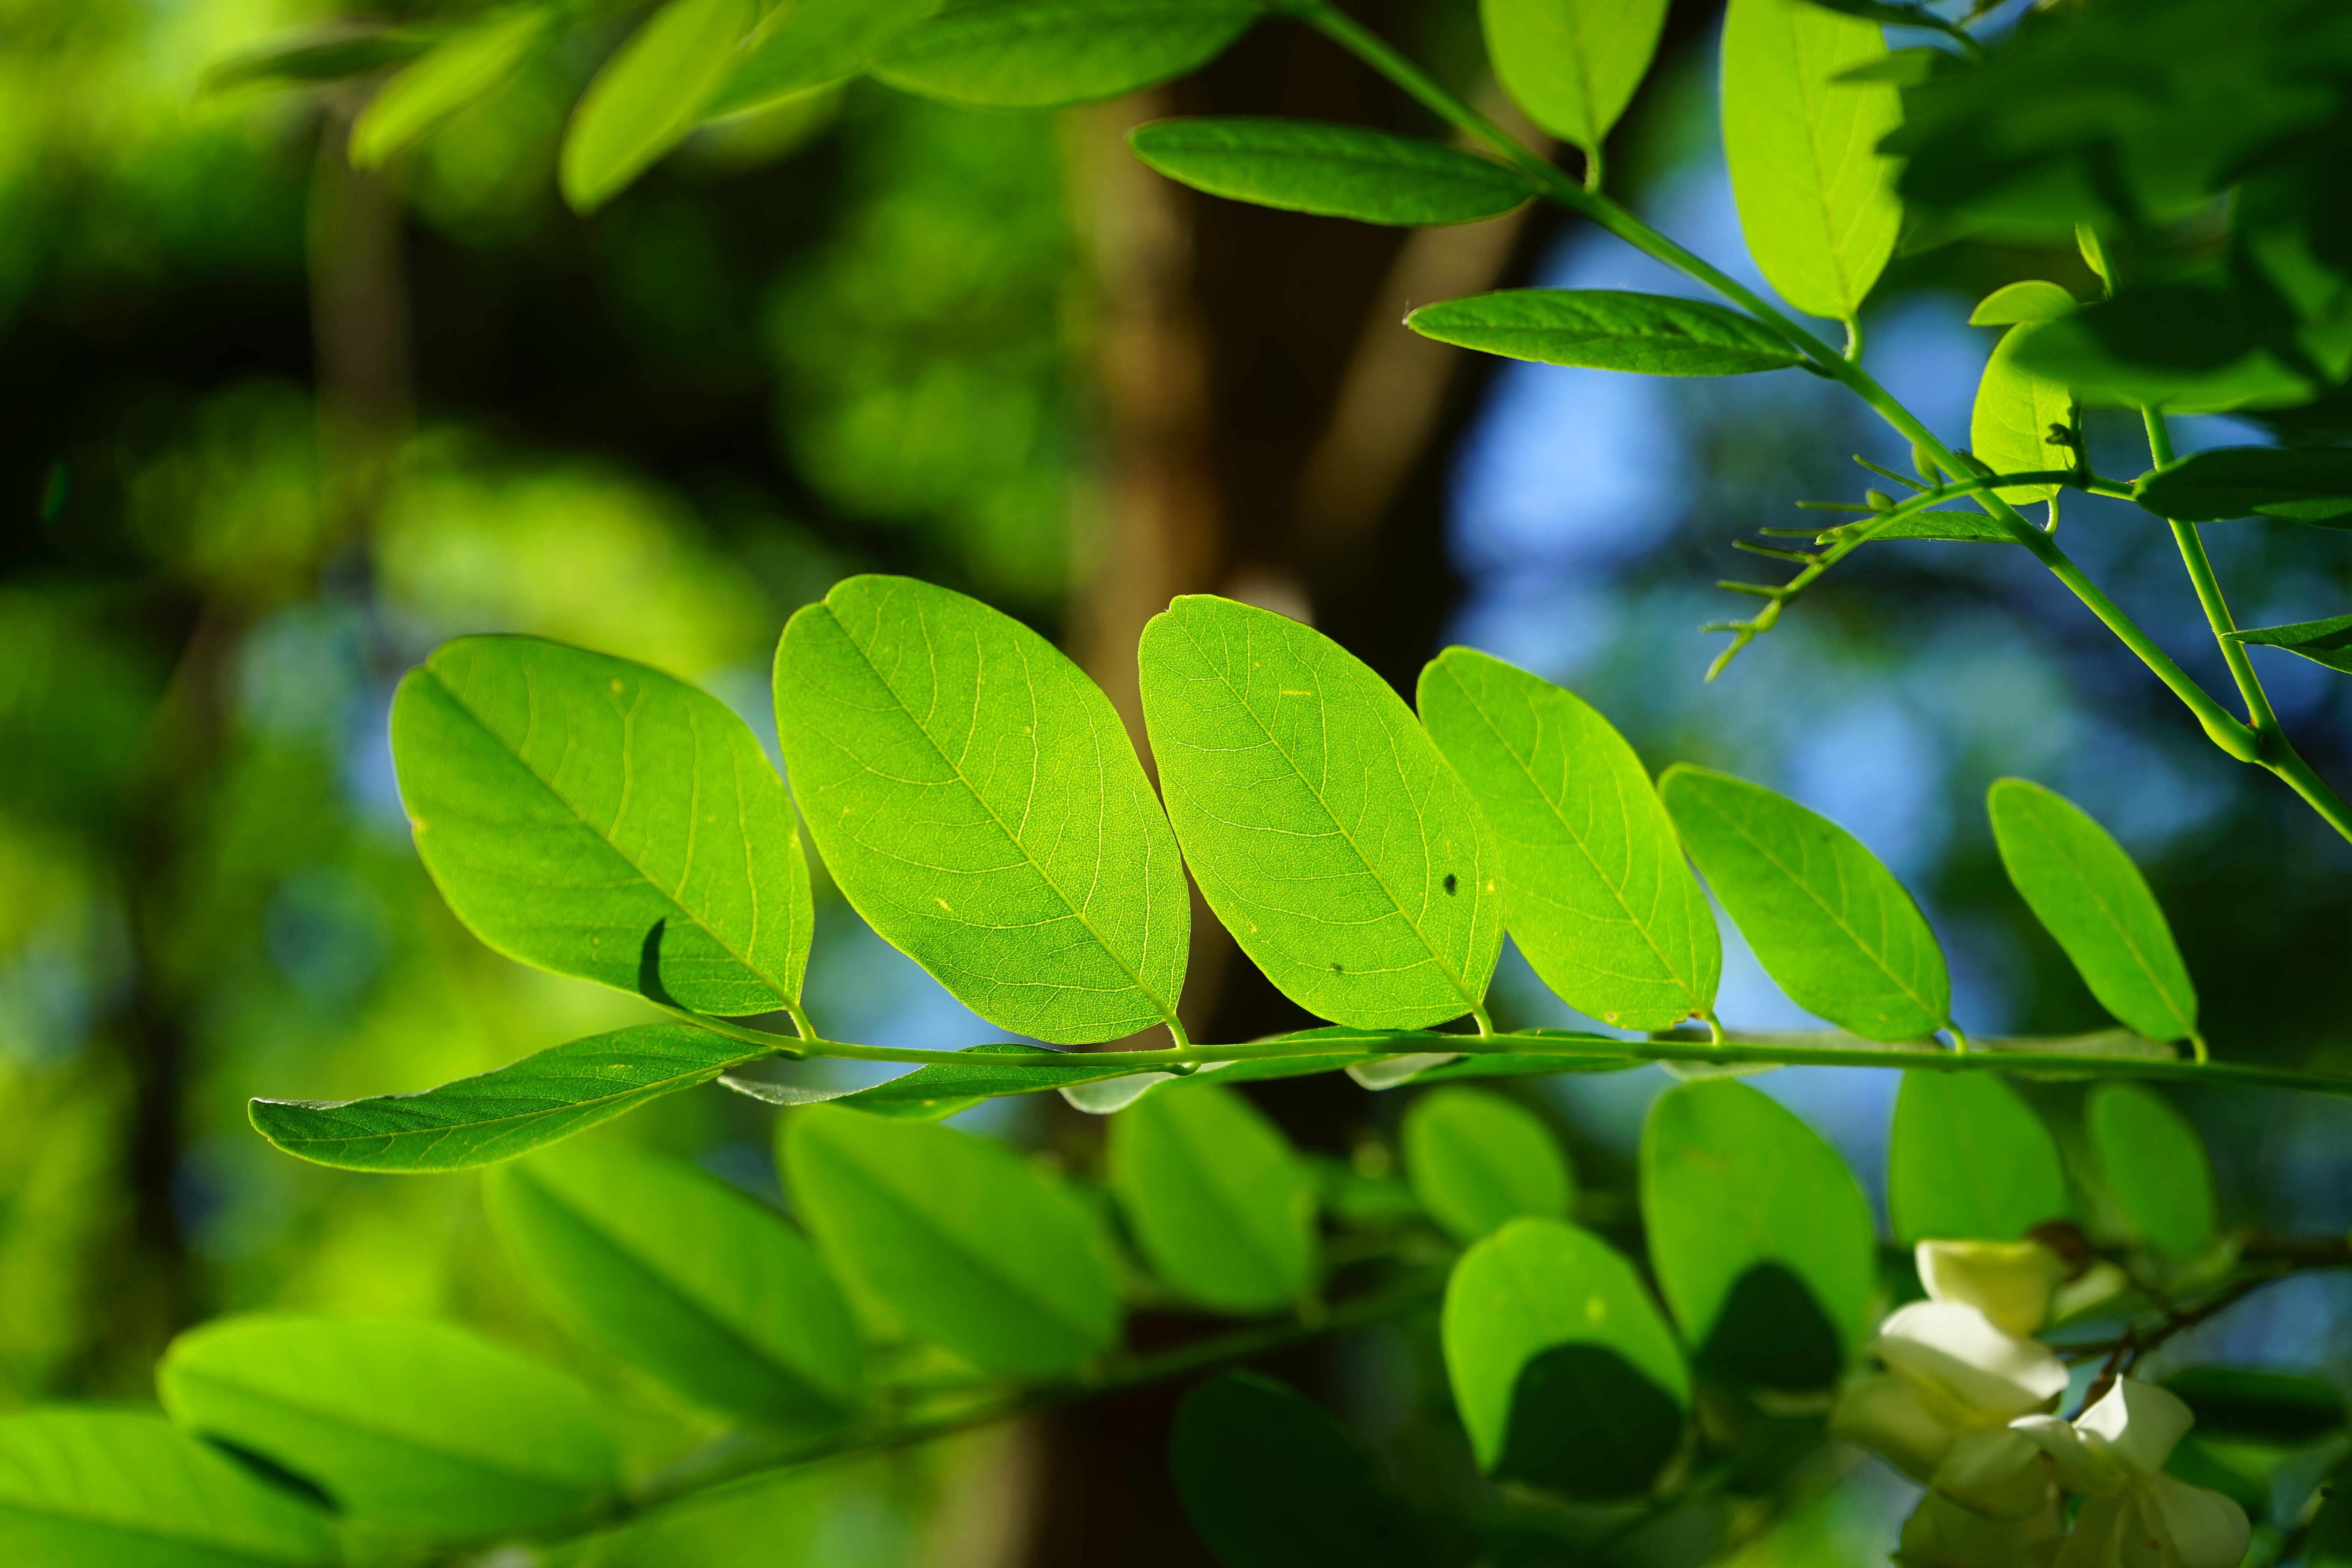
tree, nature, branch, light, plant, sunlight, leaf, flower, green, jungle, produce, evergreen, botany, chlorophyll, flora, deciduous tree, leaves, translucent, shrub, bright, deciduous, bees, filigree, light green, back light, ornamental plant, shades of green, leaf structures, flowering plant, dark green, shine through, leaf veins, bright green, robinia pseudoacacia, robinia, summer green deciduous tree, false acacia, common maple, silver rain, early summer pasture plant, leaf green, general schotendorn, summer green, woody plant, land plant